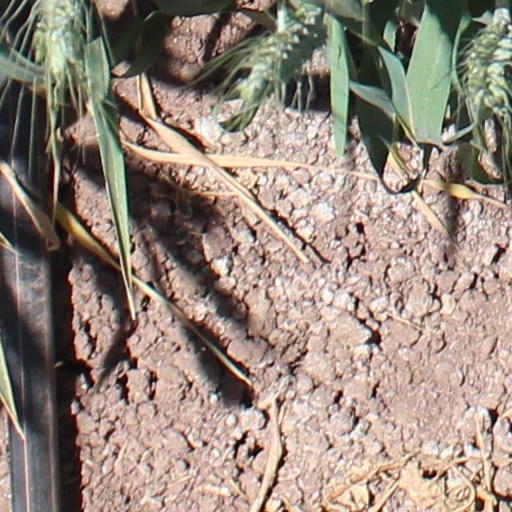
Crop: wheat